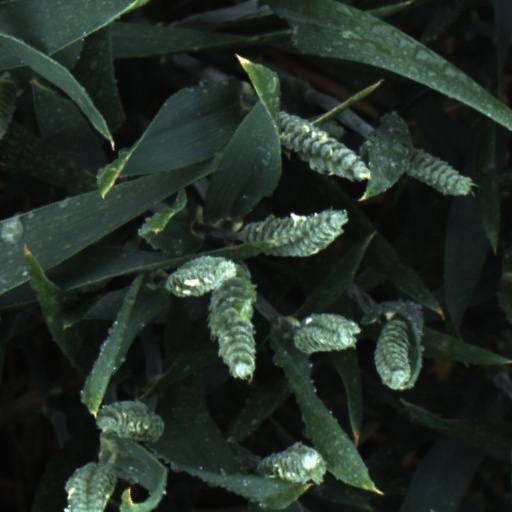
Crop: wheat